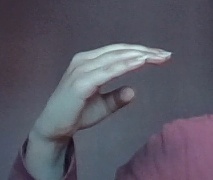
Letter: jeem